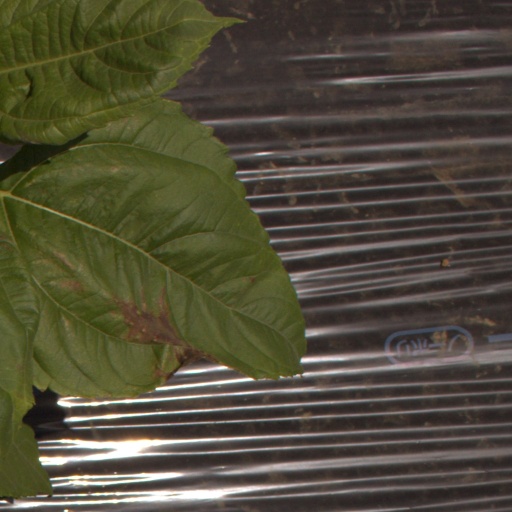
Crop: Jerusalem artichoke